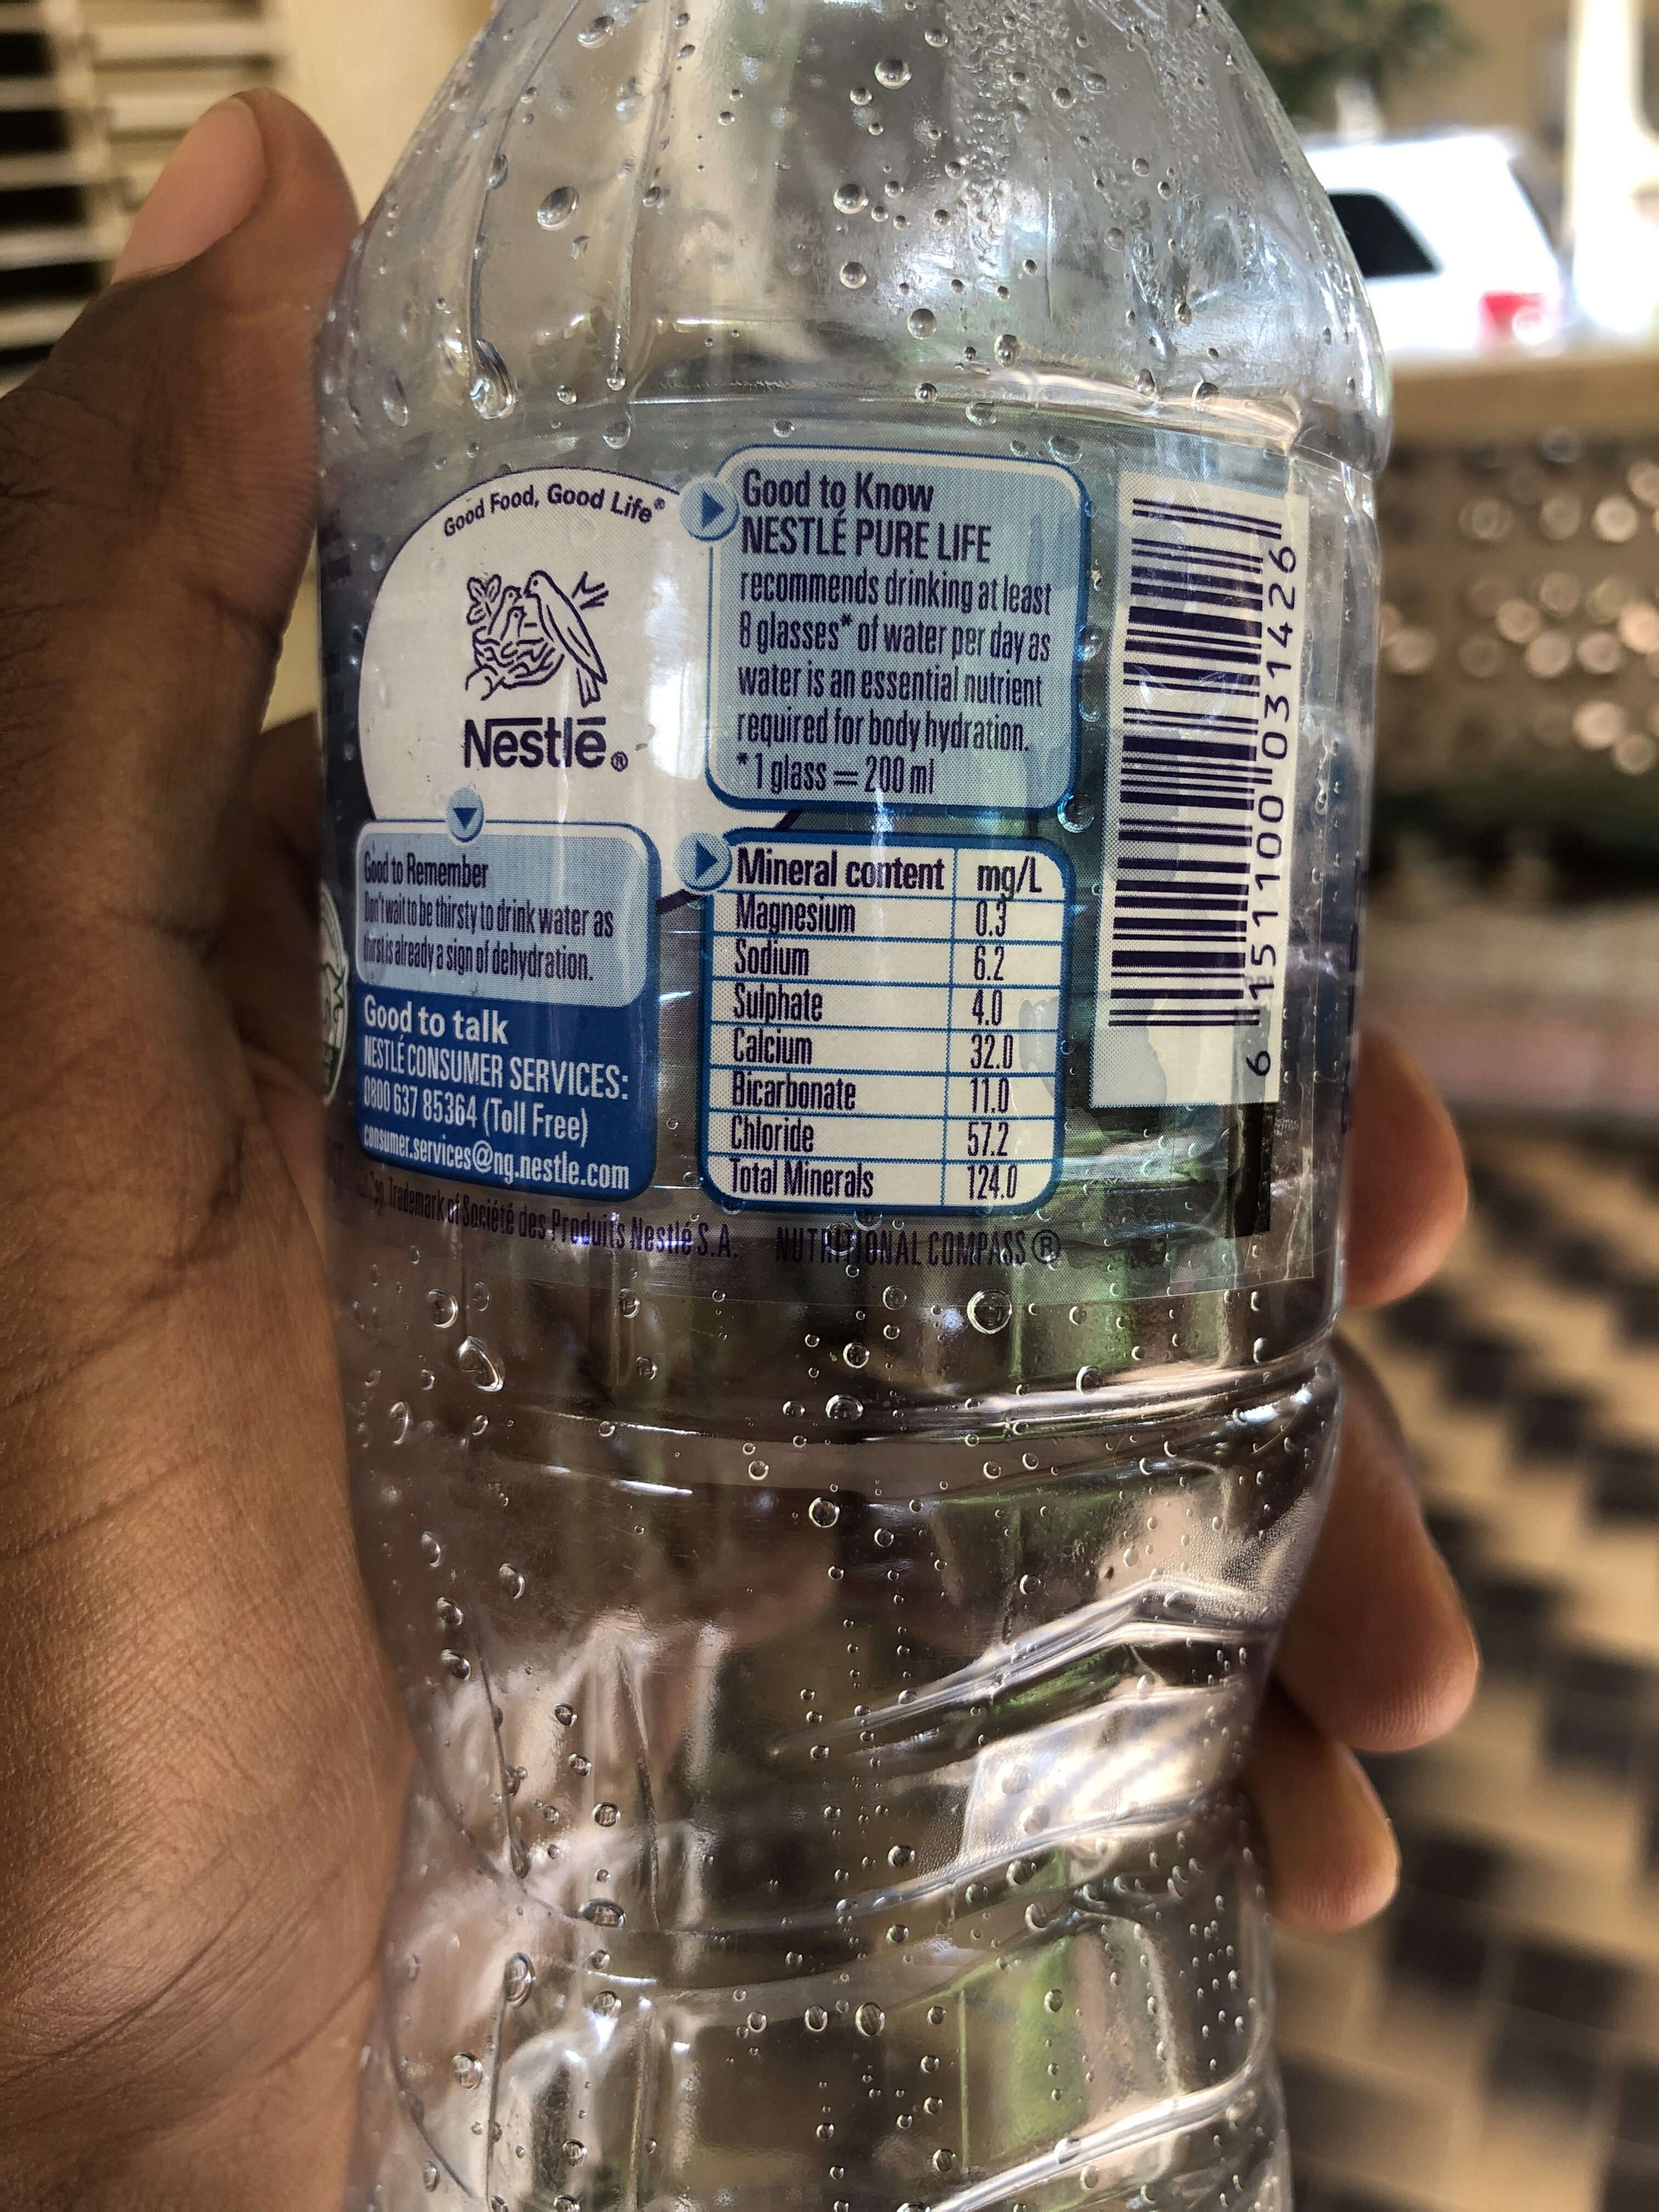
Label: plastic